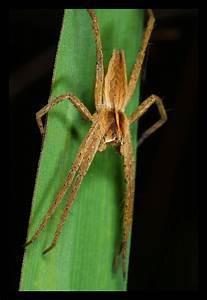
spider